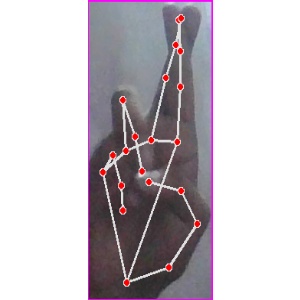
अक्षर: र